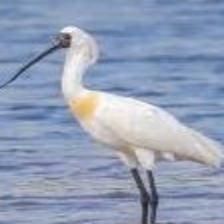
Species: BLACK FACED SPOONBILL
Scientific name: PLATALEA MINOR
ImageNet parent category: spoonbill